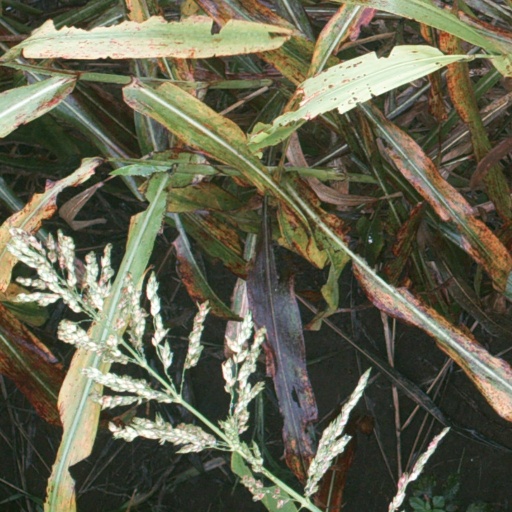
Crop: sorghum